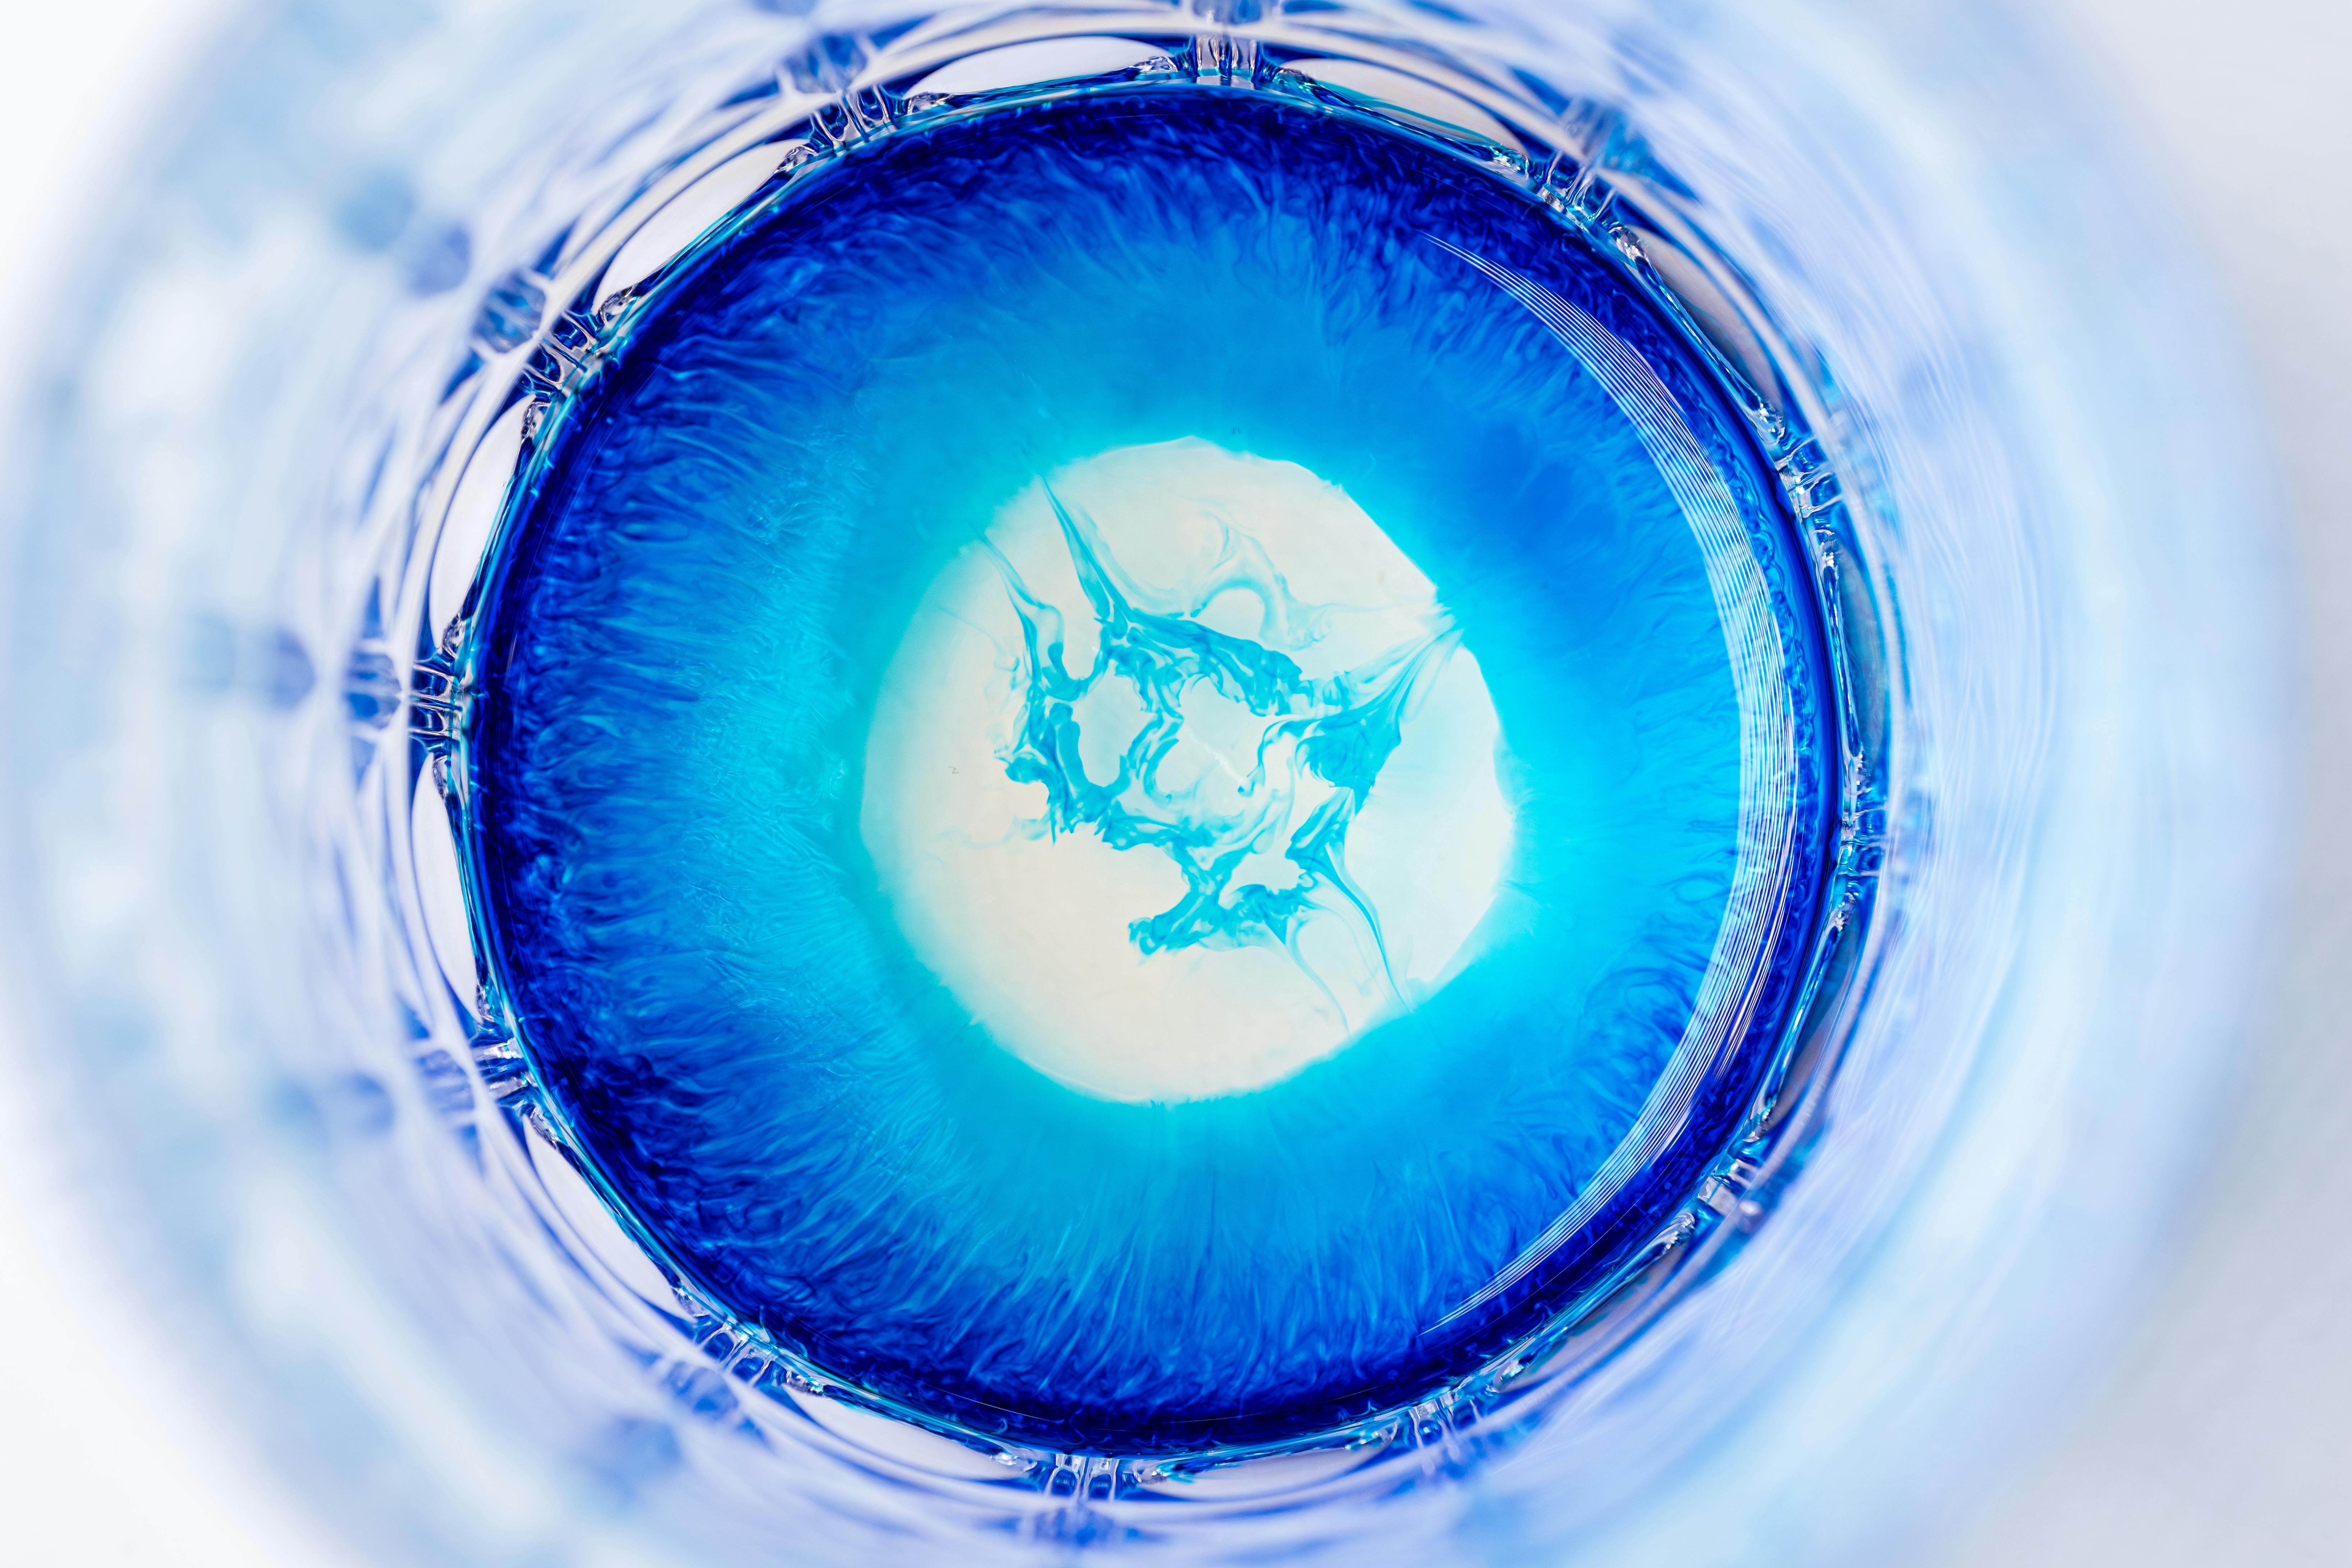
art, blue, liquid, close up, macro photography, Solvent in chemical reactions, sphere